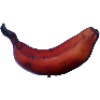
Label: Banana Red 1